Machynlleth

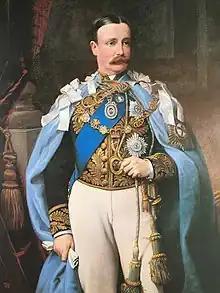
The 6th Marquess of Londonderry, as viceroy of Ireland

Machynlleth has a special role in Welsh history because of its connection with Owain Glyndŵr, a Prince of Wales who rebelled against the English during the reign of King Henry IV. Owain was crowned Prince of Wales in 1404 near the Parliament House, which is one of three mediaeval houses in town, in the presence of leaders from Scotland, France and Spain, and he held his own Parliament in the town. He held his last parliament in the nearby village of Pennal, by the Church of St Peter ad Vincula. It is thought that after the rebellion floundered, Owain went into hiding in the area around Machynlleth.